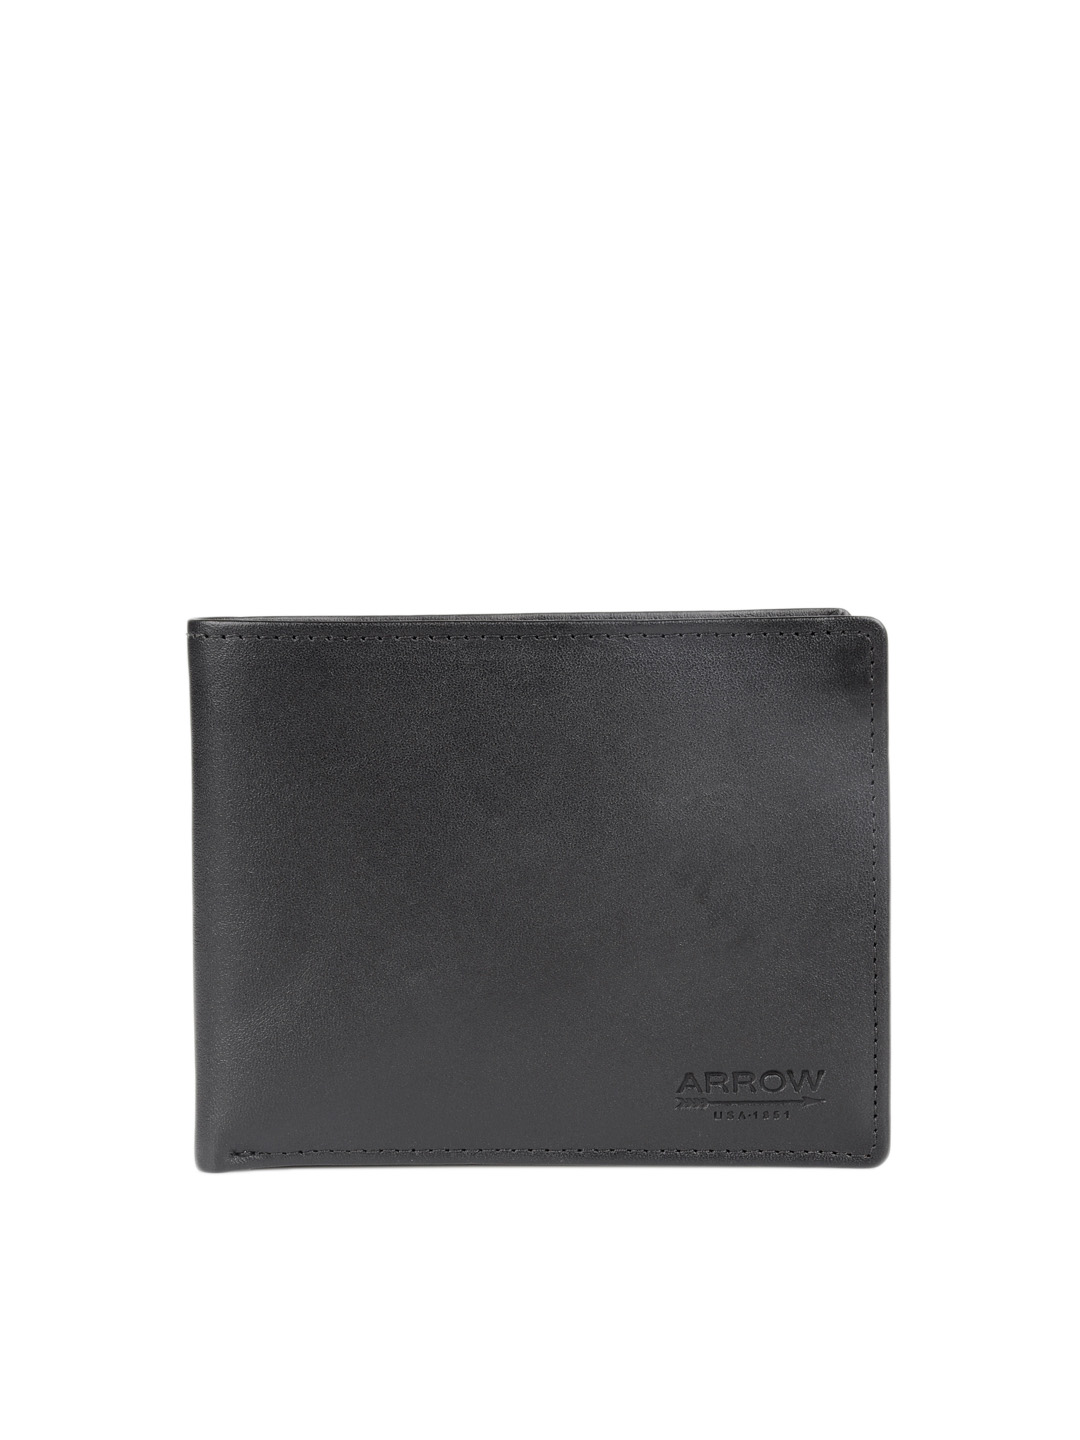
Arrow Men Black Leather Wallet
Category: Accessories / Wallets / Wallets
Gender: Men
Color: Black
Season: Summer 2012
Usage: Casual